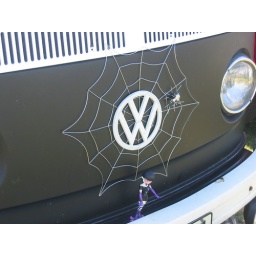
Spiders Web detail in front of bay window bus